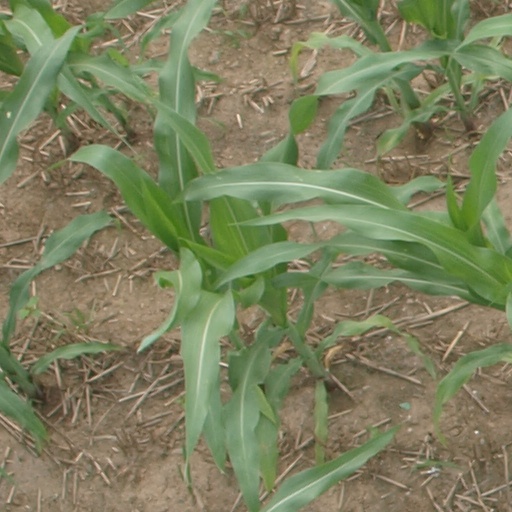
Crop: maize; corn